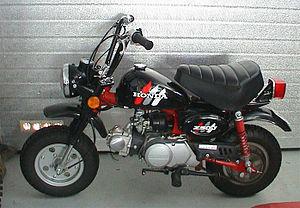
Le Honda Monkey est une mini moto du constructeur japonais Honda née en 1961 sous le type Z100. Il est équipé d'un moteur 4-temps monocylindrique de 49 cm³. Son poids est d'environ 40 kg et sa taille réduite permet le transport dans un coffre de voiture.